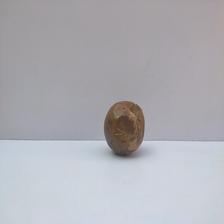
Size: Spoiled